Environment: lab
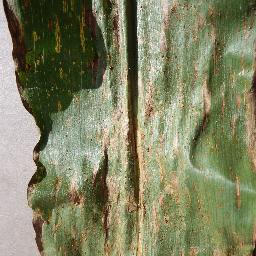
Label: gray_leaf_spot